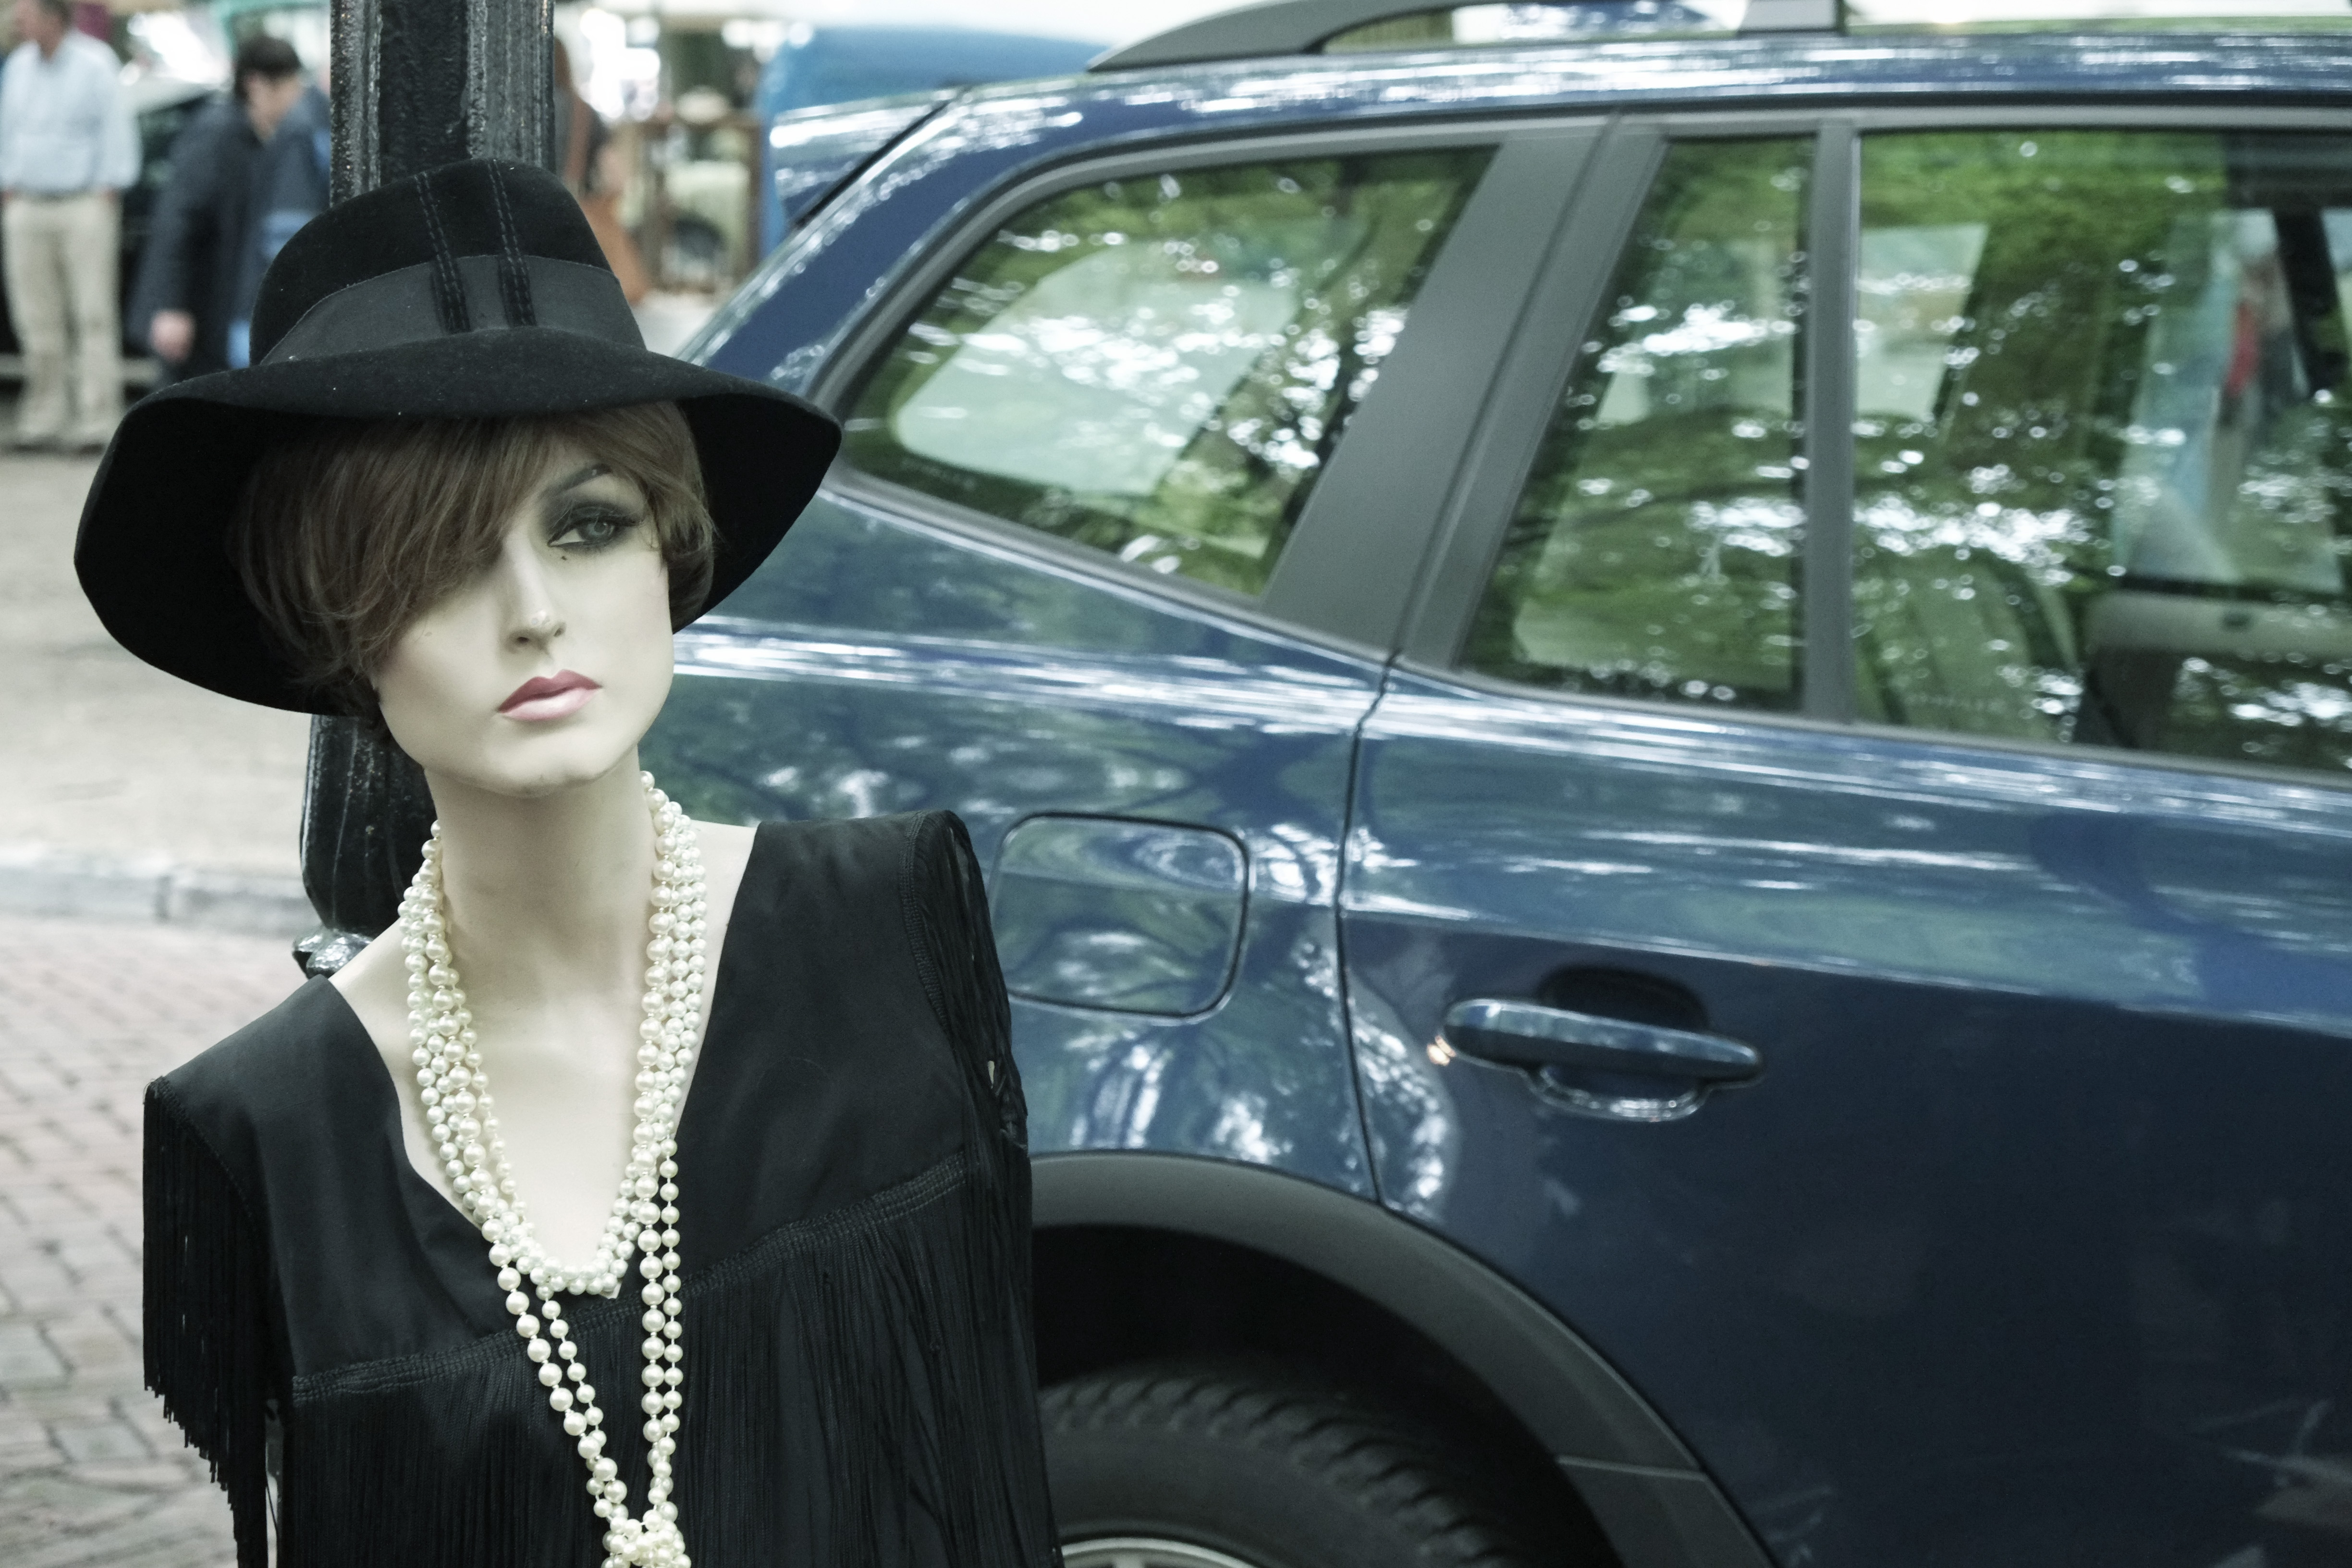
street, car, urban, travel, fujifilm, vehicle, denhaag, netherlands, fuji, thehague, fujix, fujixe1, sport utility vehicle, automobile make